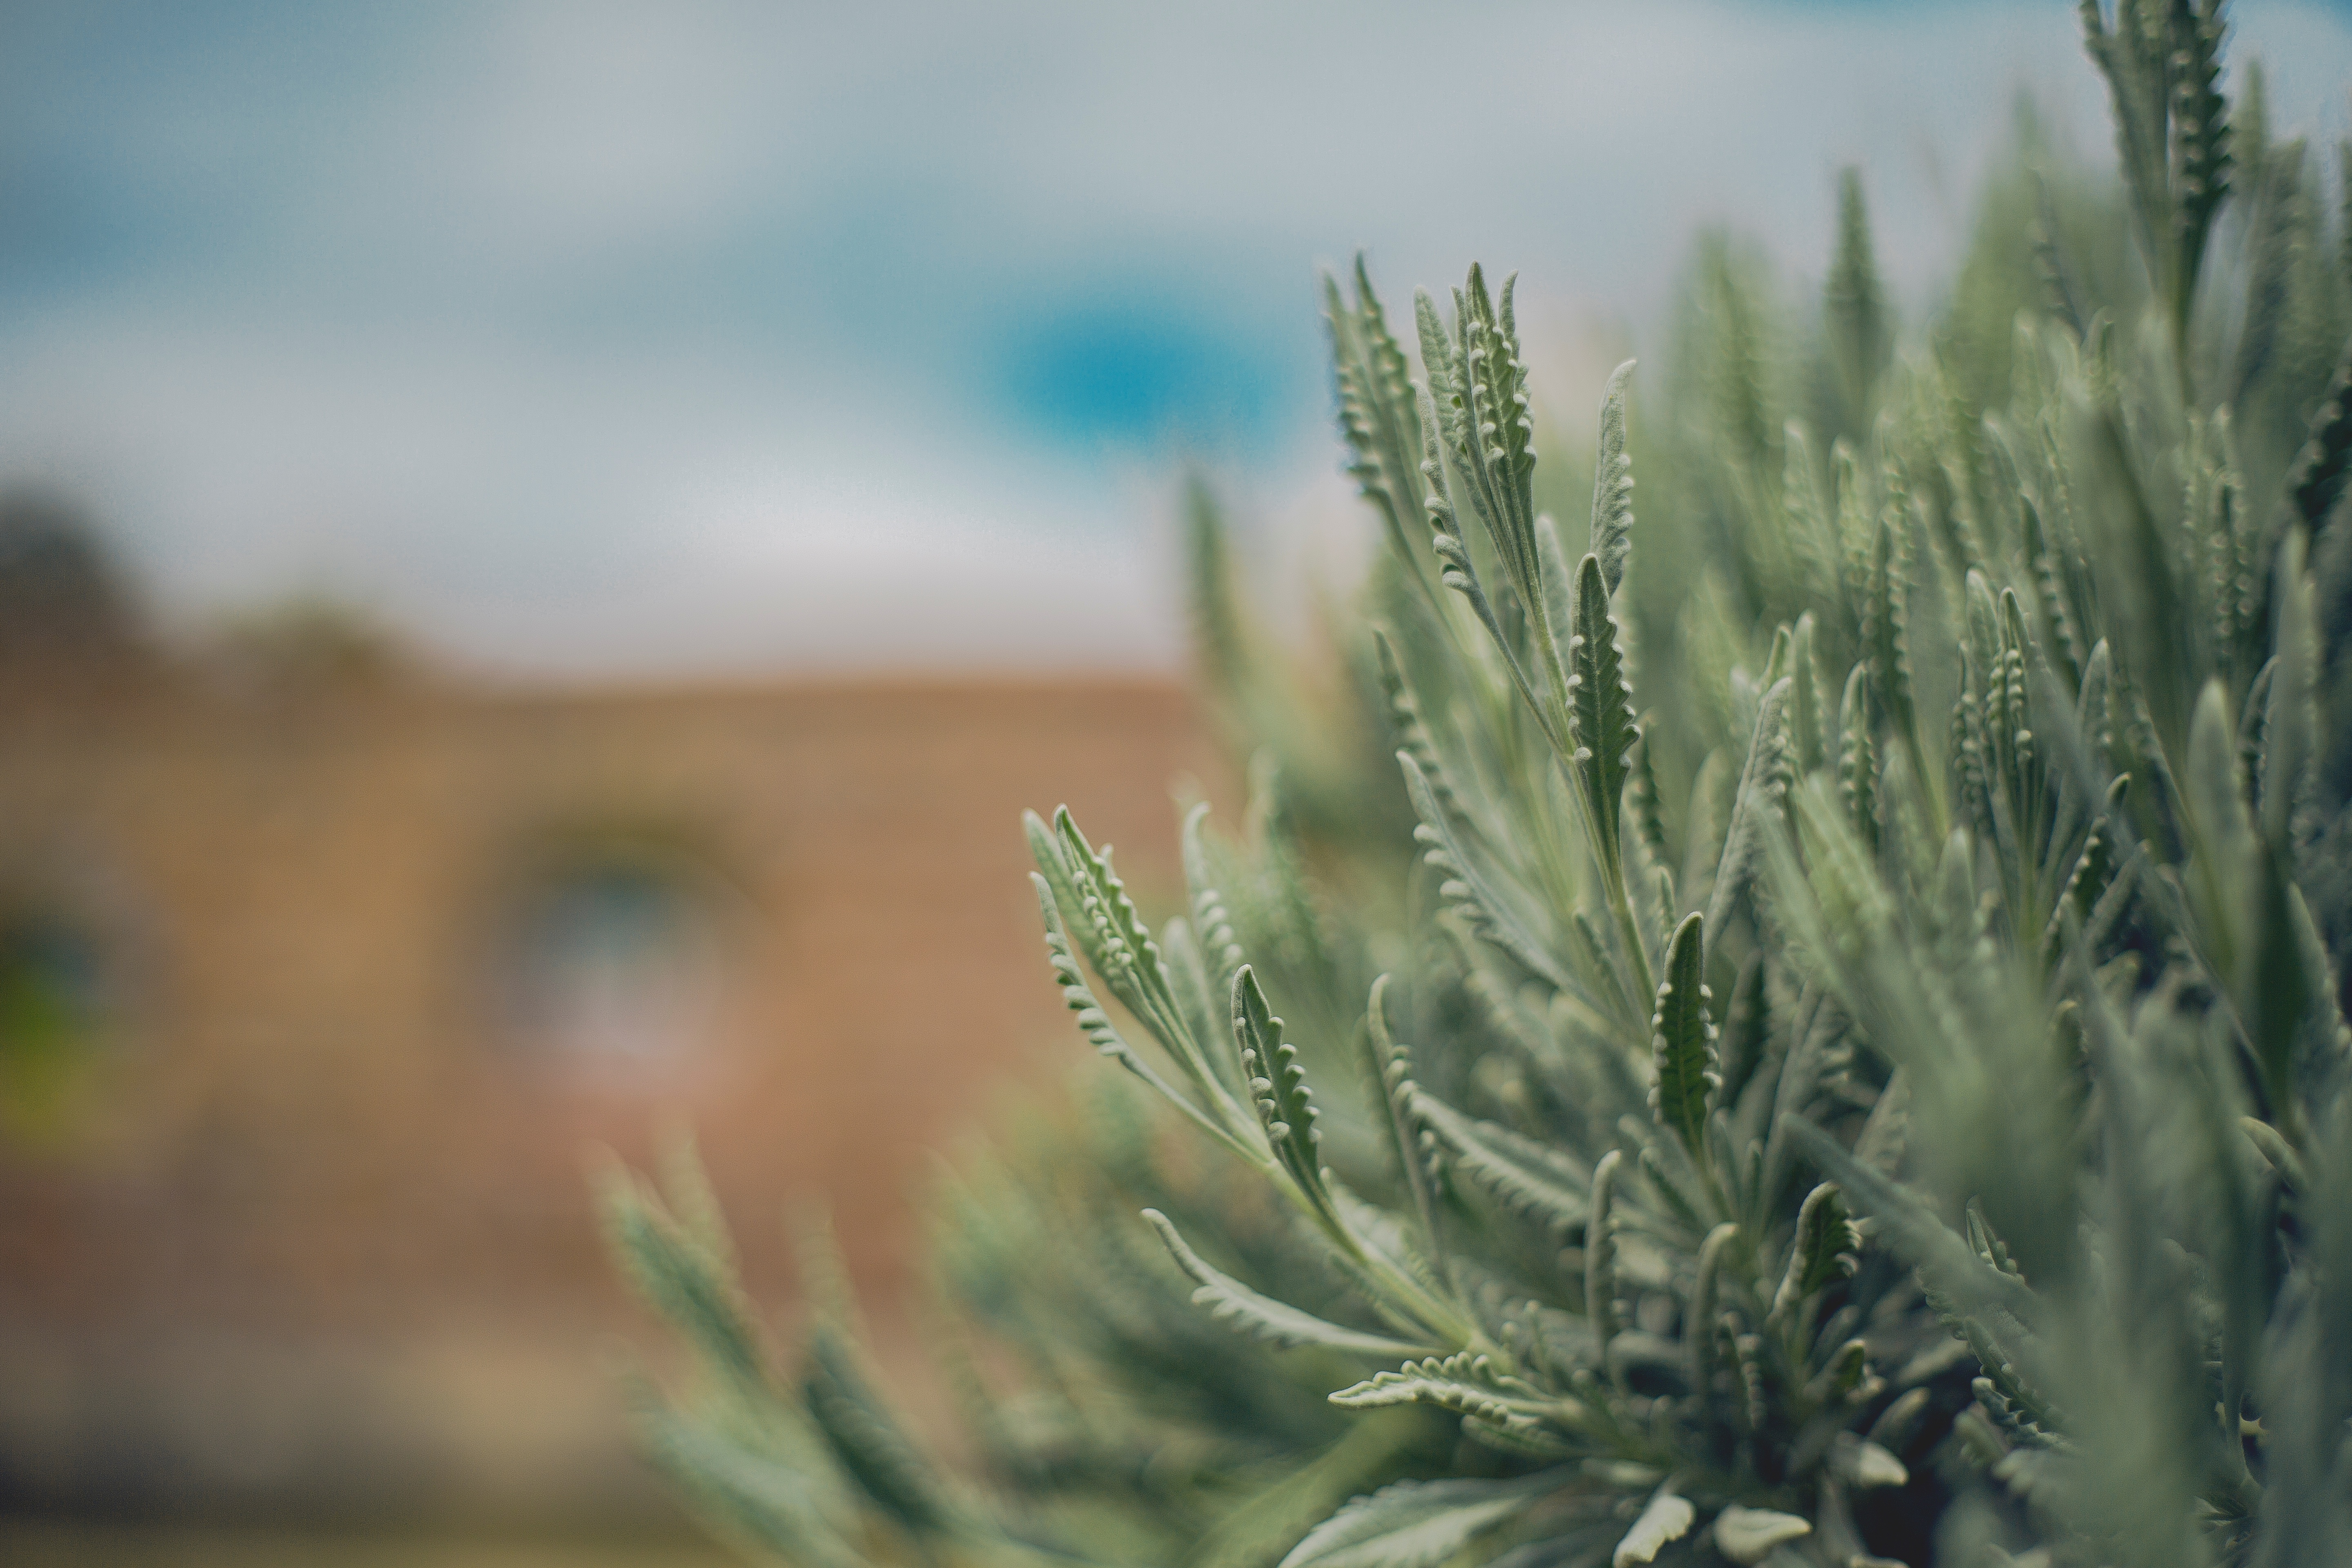
tree, nature, grass, branch, plant, field, leaf, flower, frost, green, crop, botany, flora, close up, macro photography, flowering plant, grass family, plant stem, land plant